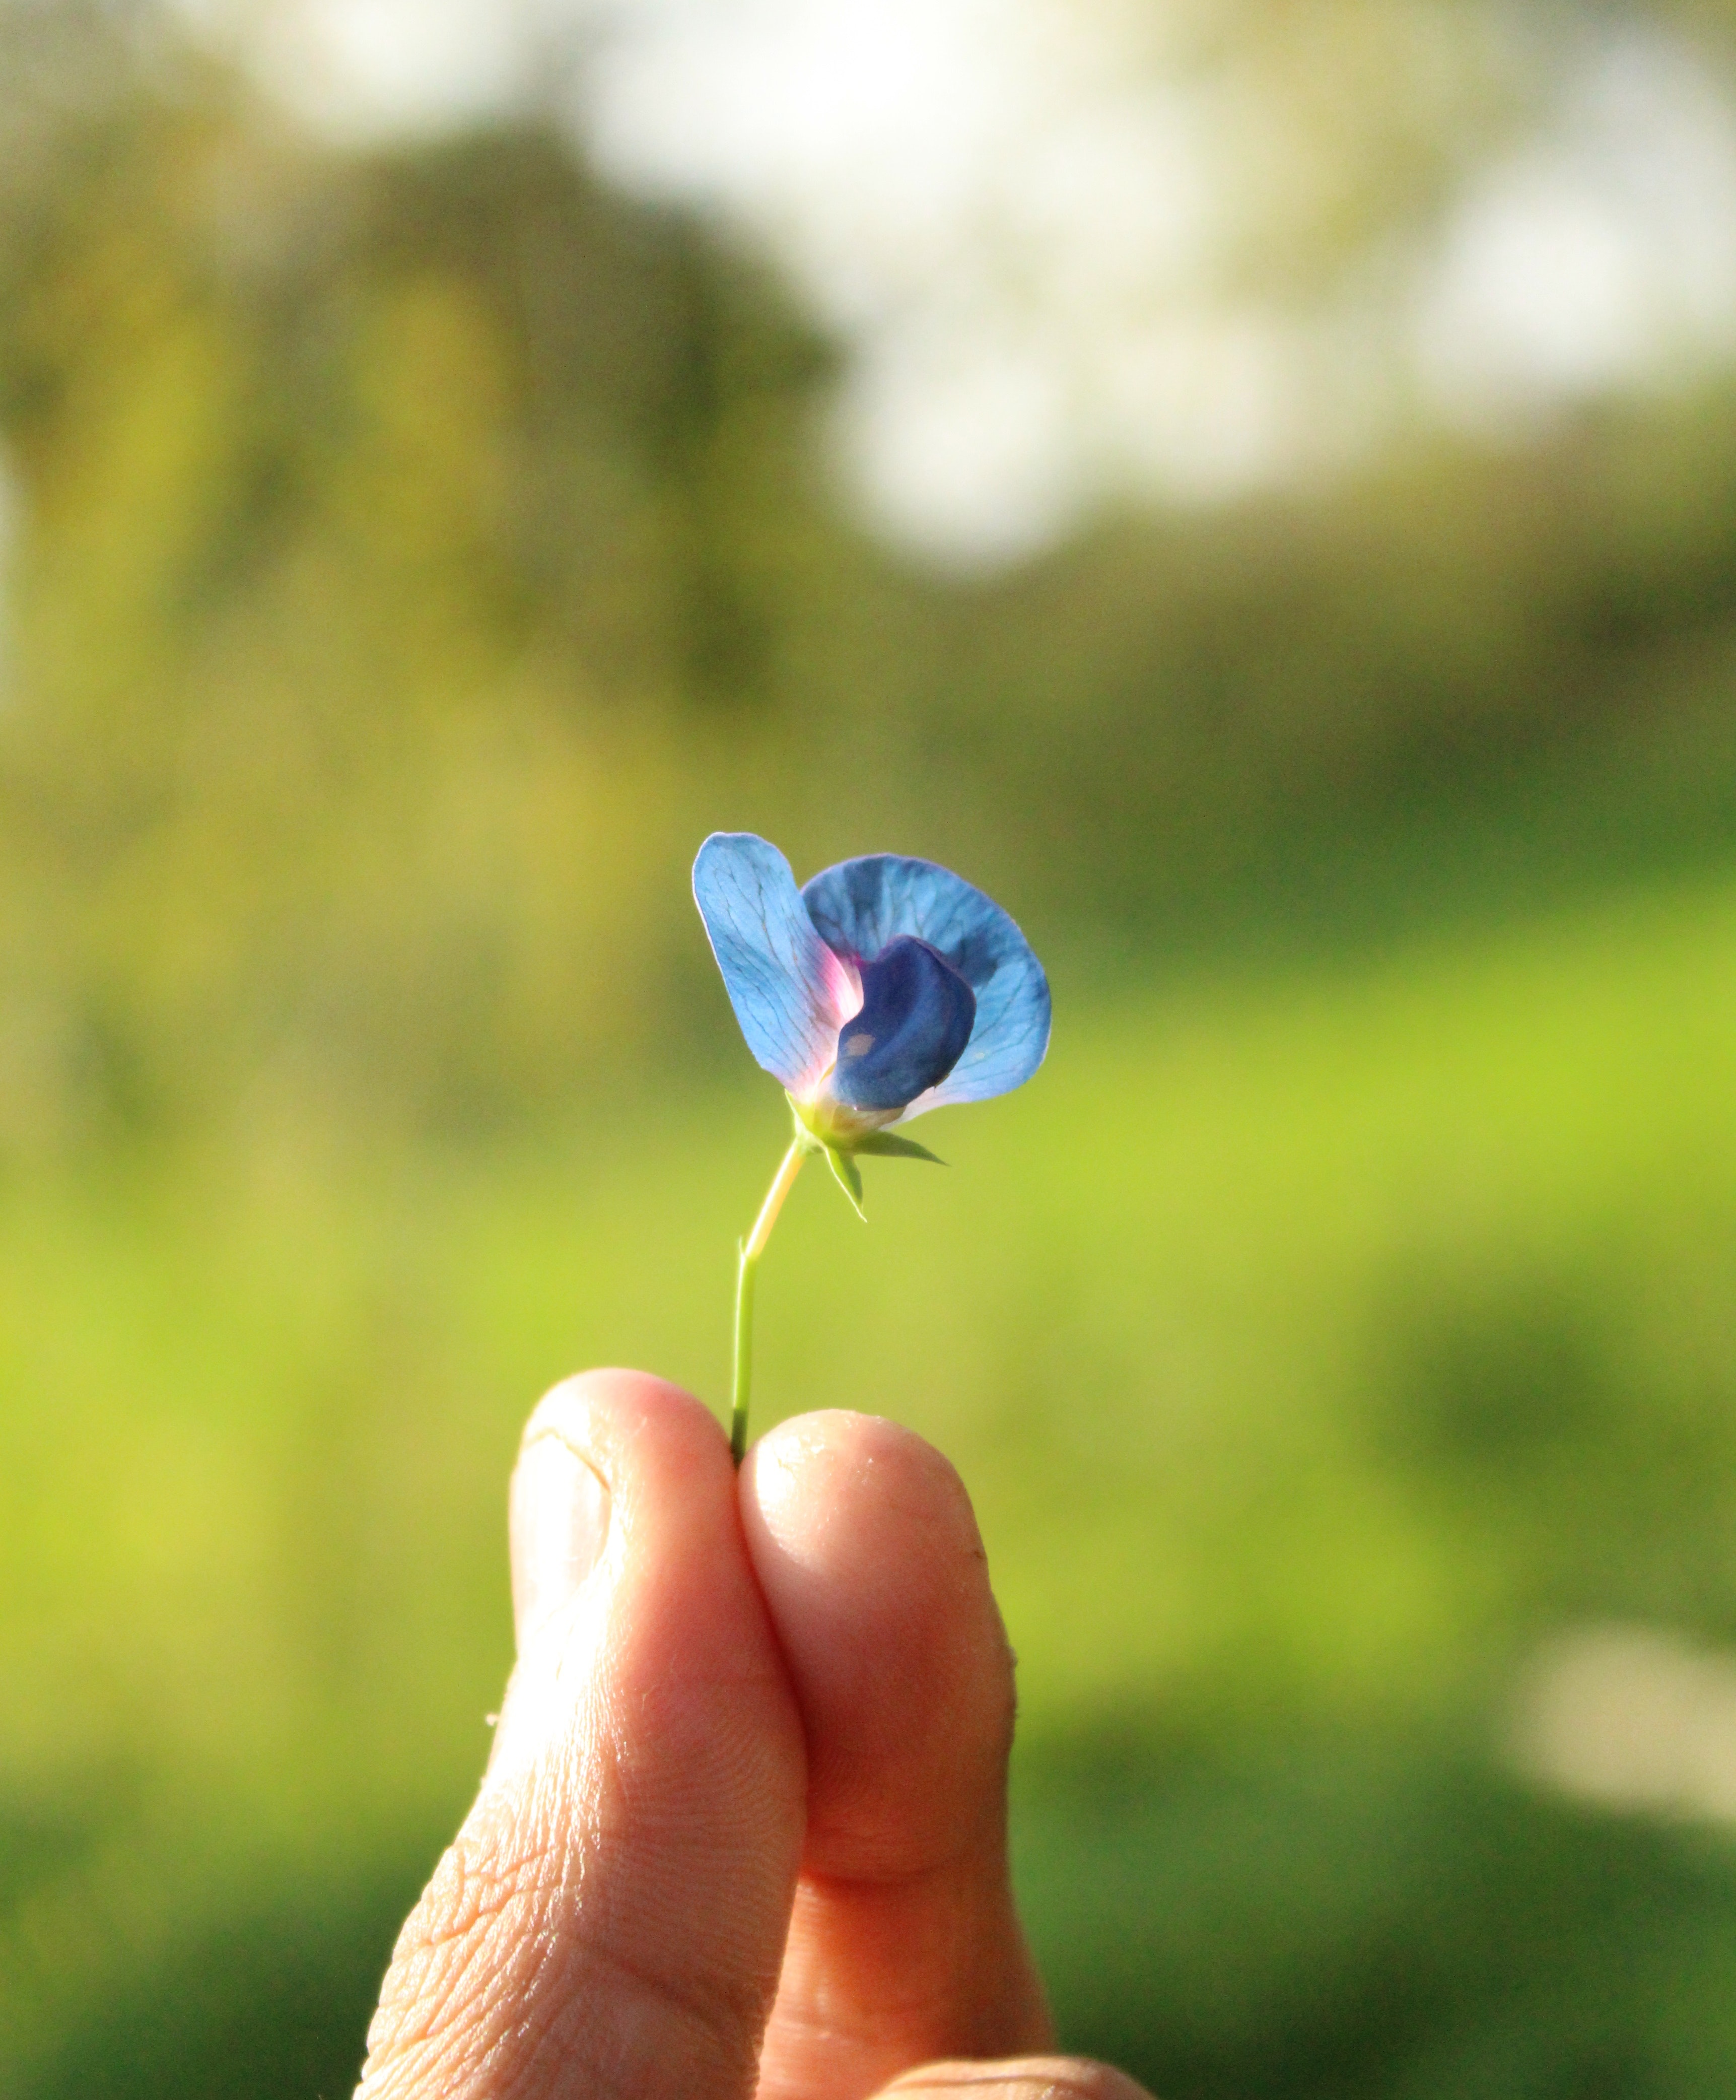
blue, hand, finger, flower, plant, grass, spring, close up, petal, wildflower, dayflower, plant stem, dayflower family, flowering plant, thumb, macro photography, borage family